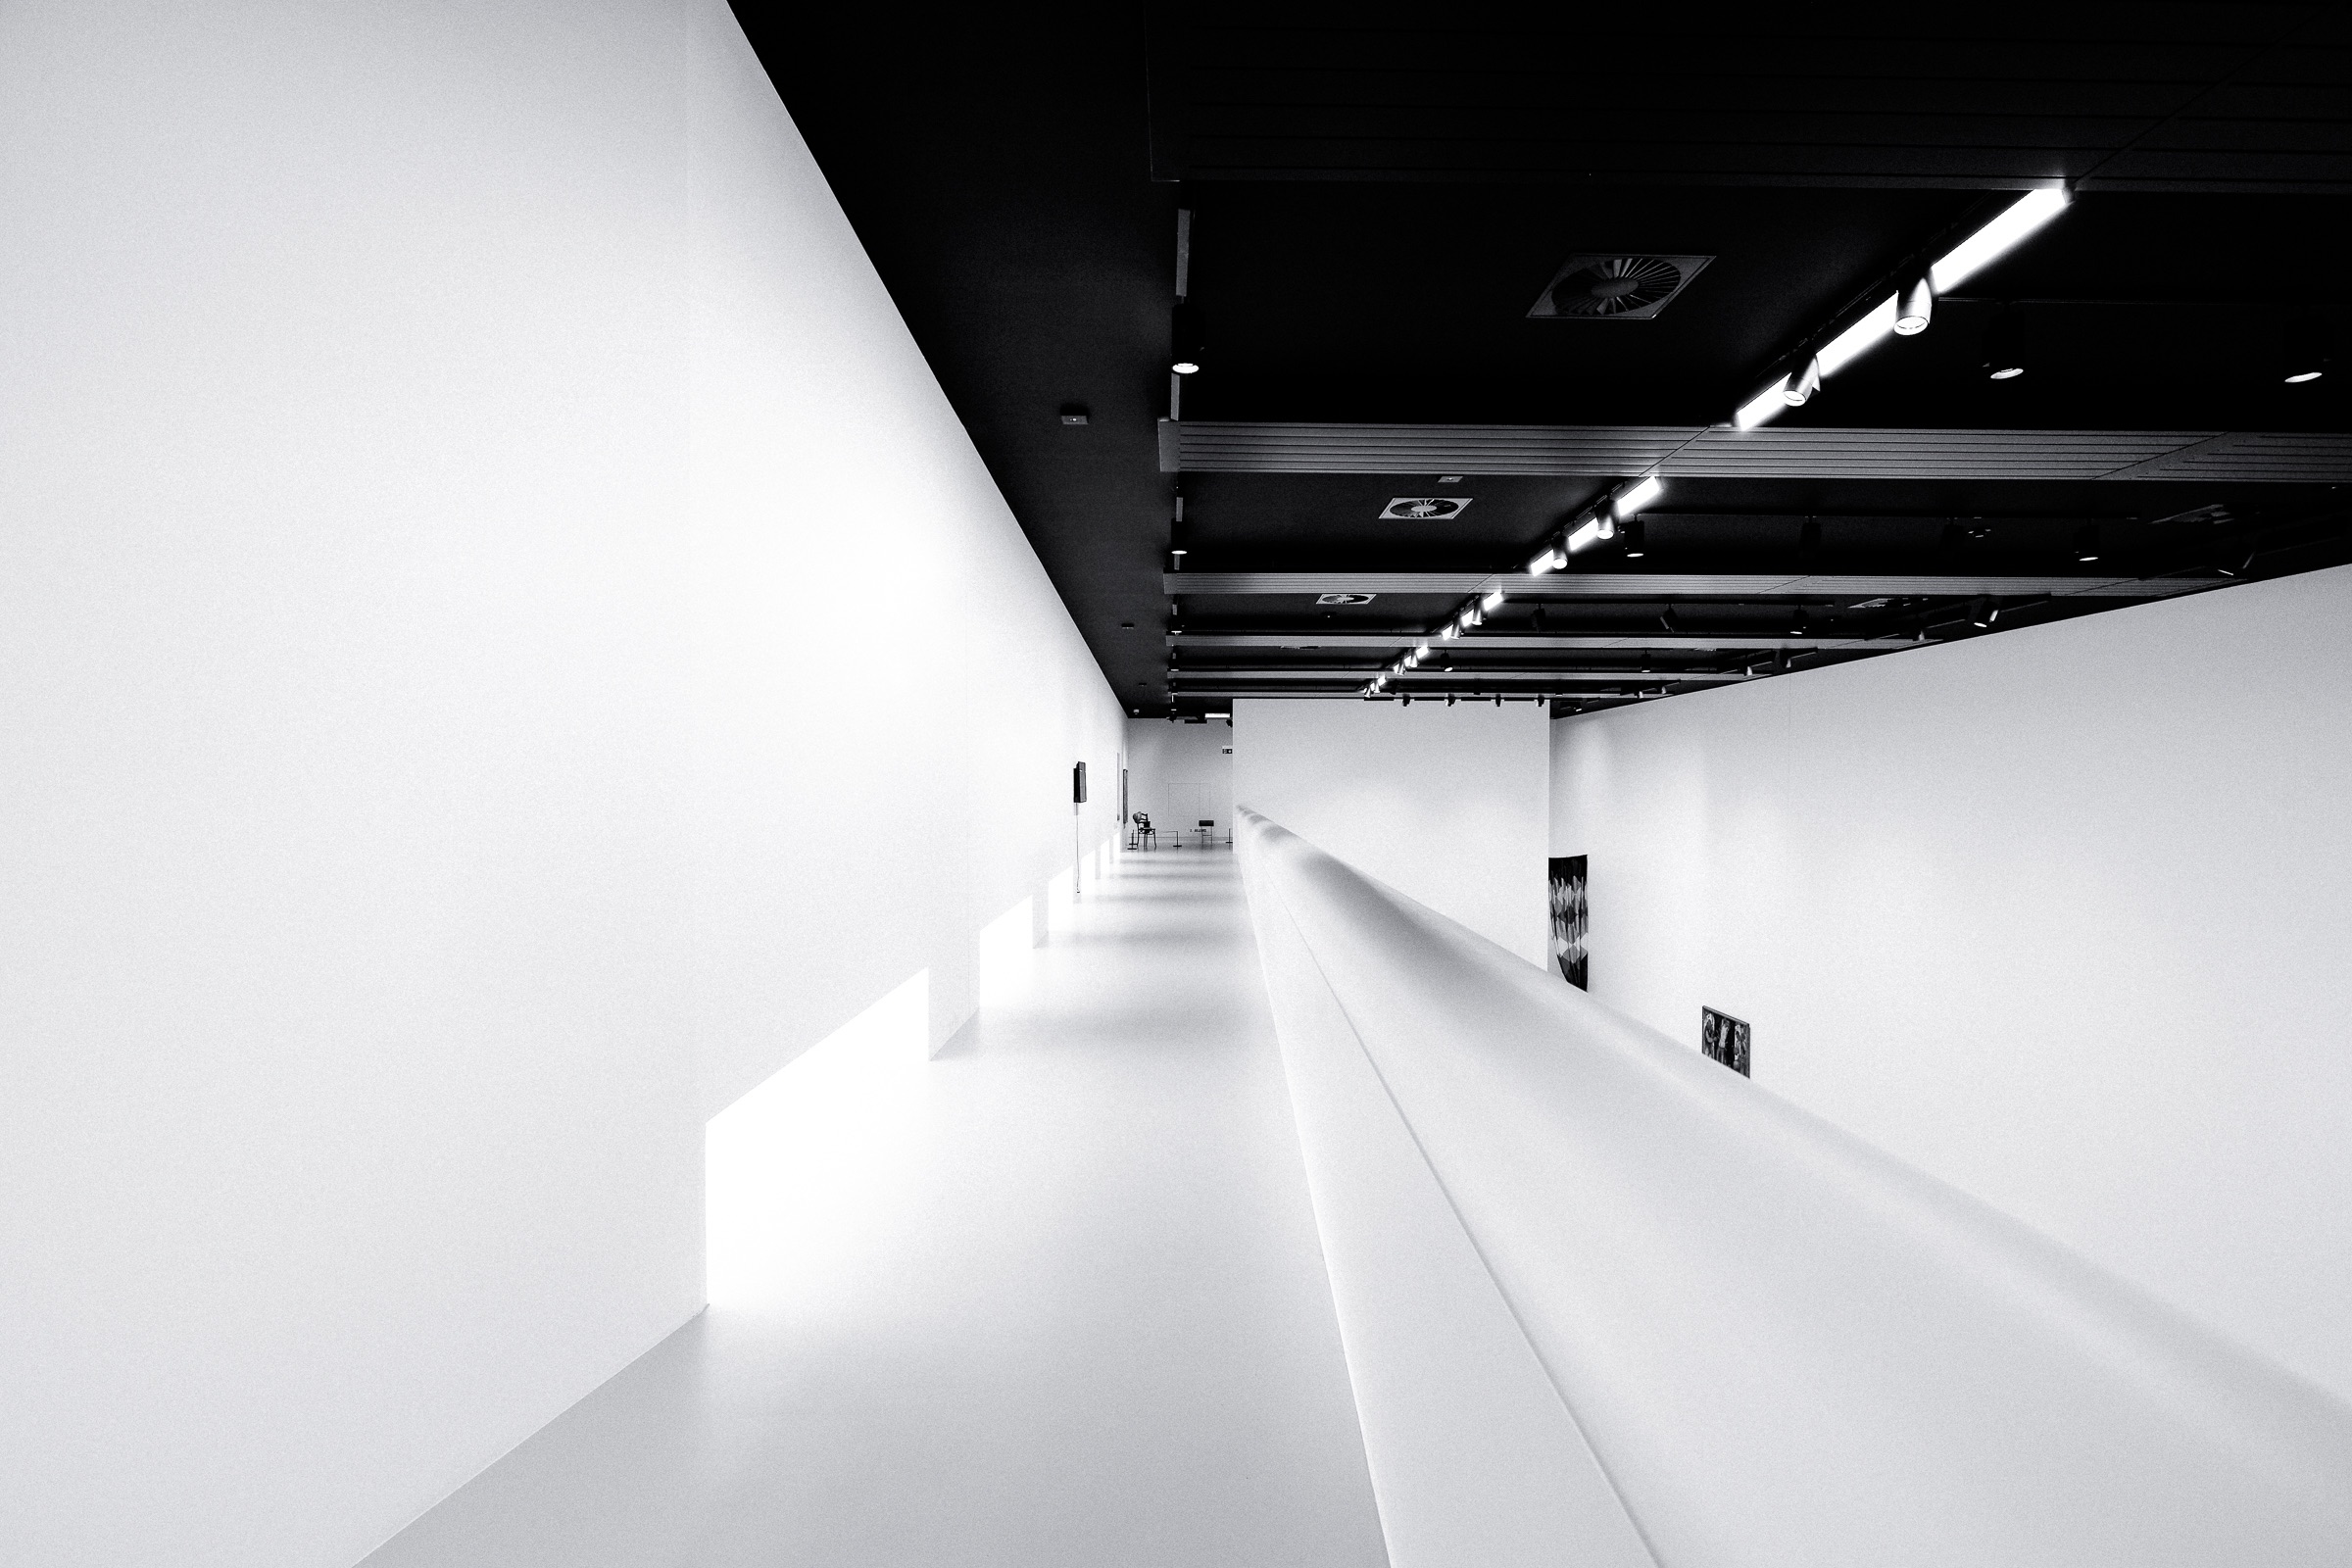
light, architecture, white, floor, ceiling, line, monochrome, lighting, interior design, design, symmetry, shape, daylighting